Werner Meinhof

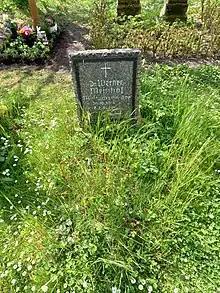

Werner Kurt Armin Meinhof (20 October 1901 – 7 February 1940) was a German art historian of the 20th century.